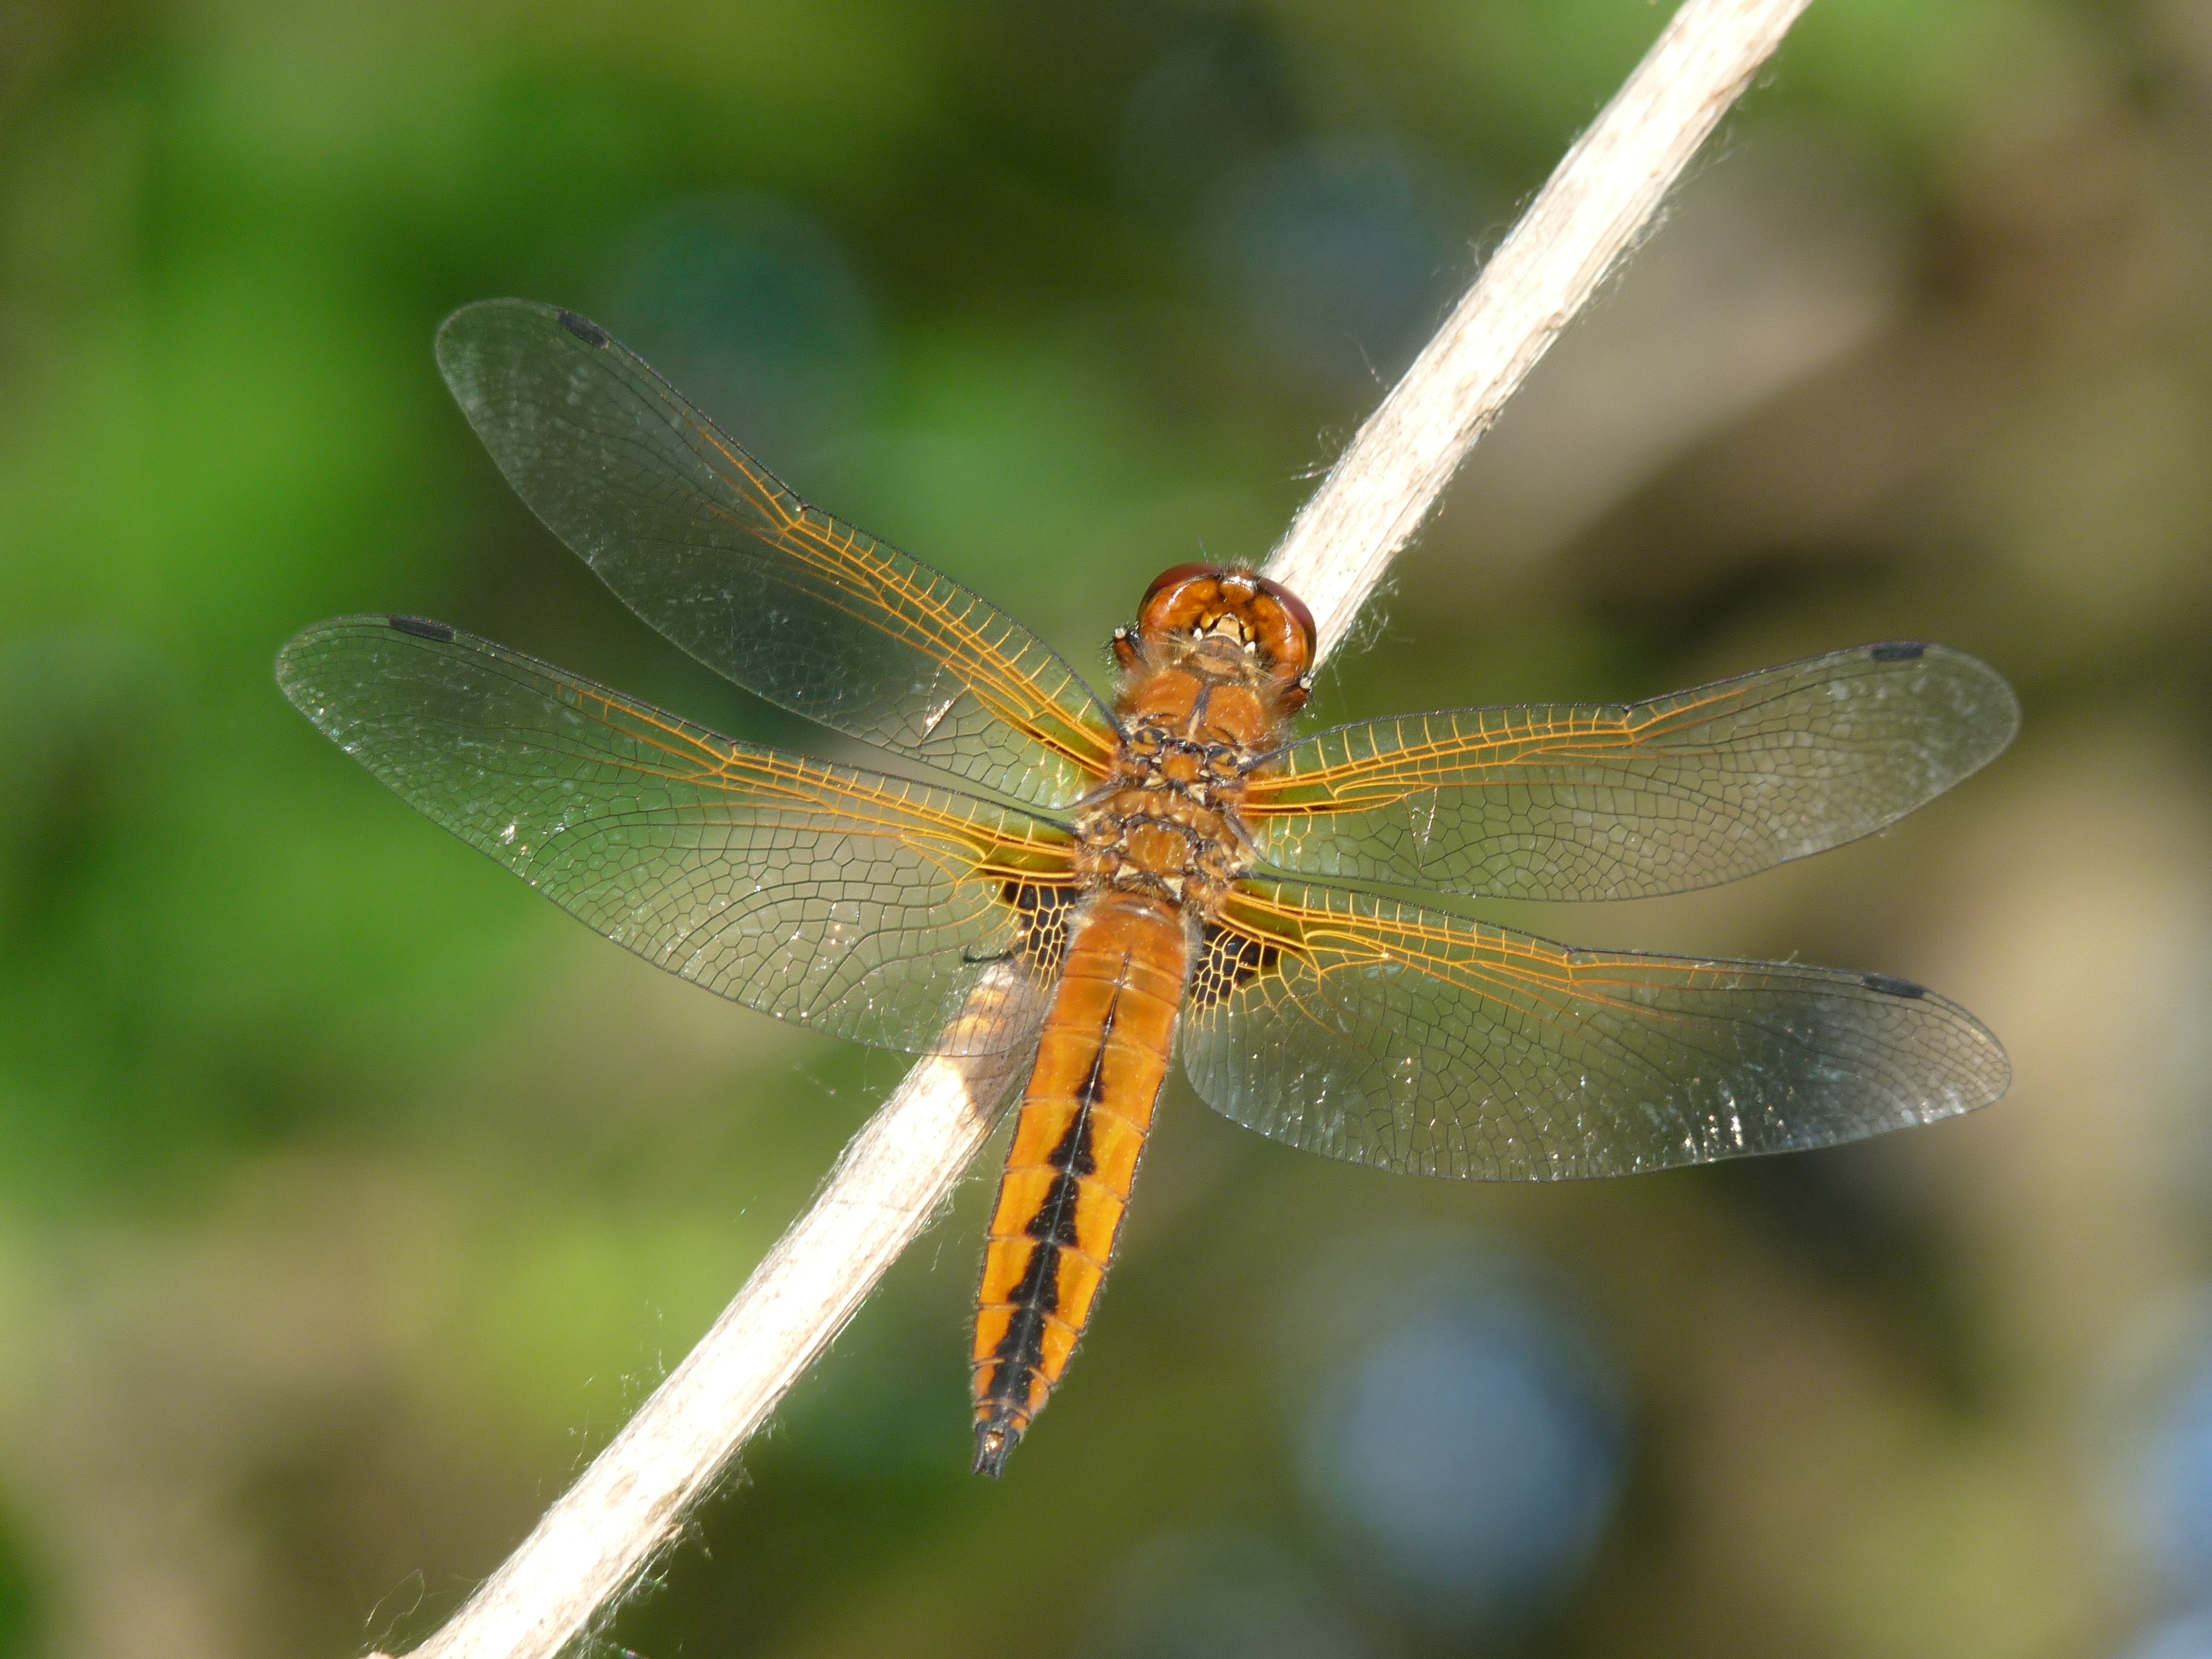
nature, wing, photography, flower, insect, fauna, invertebrate, close up, dragonfly, damselfly, macro photography, arthropod, blue chaser, dragonflies and damseflies, lycaenid